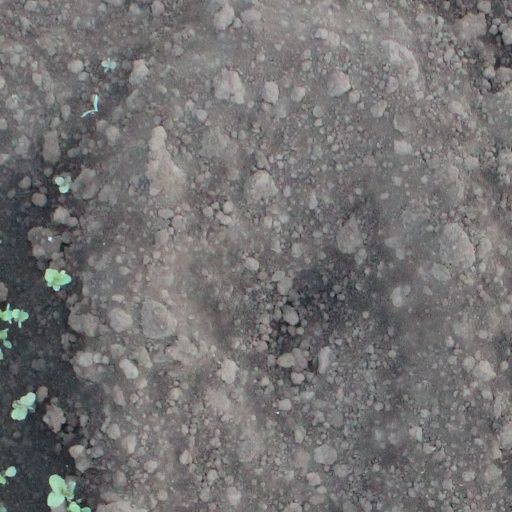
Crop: soybean